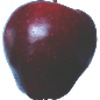
Label: Apple Red Delicious 1